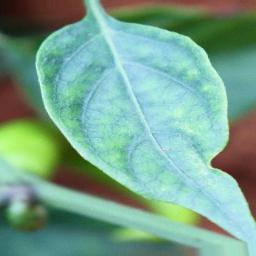
Label: healthy